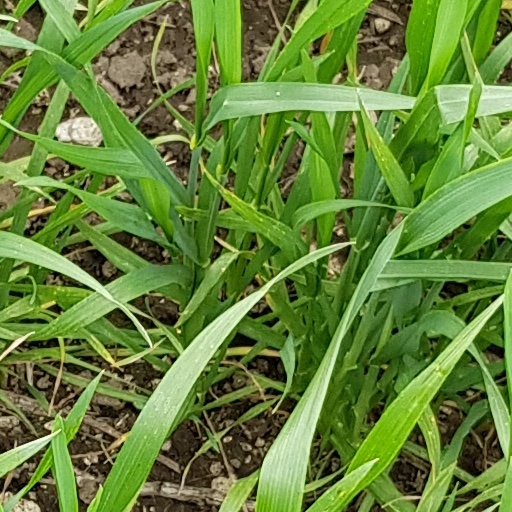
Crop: wheat